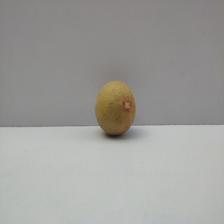
Size: Medium